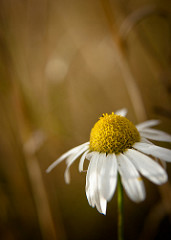
Flower: daisy